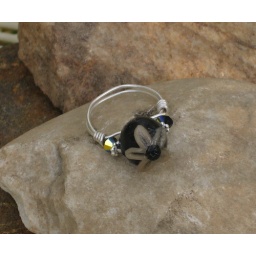
This is a polymer clay black flower bead wire wrapped ring with black swarovski crystals size just over 7